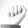
ASL letter: A